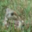
Label: frog